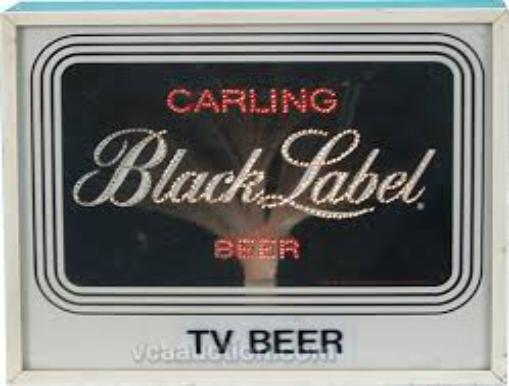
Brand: Carling Black Label
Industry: Food